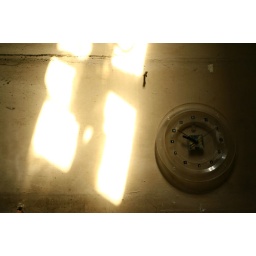
shot @ a 1928 old dutch house in bandung. the kitchen light for the servants' quarters